History of Freiburg

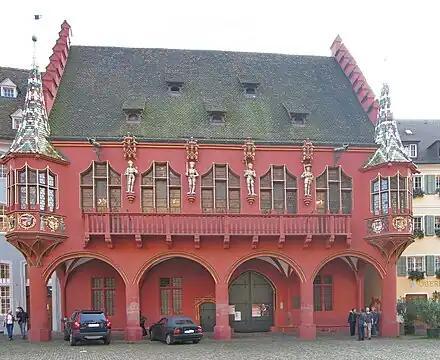
Four Habsburg Rules at the "Historisches Kaufhaus" in Freiburg: Maximilian I, Philipp I, Karl V. and Ferdinand I.

The Habsburgers took up Freiburg on their promise. For the wars against the Swiss Confederacy, the citizens of Freiburg had to financially support and provide knights. In 1386, the Swiss were victorious in the bloody Battle of Sempach. They did not just slay the Austrian Duke Leopold III, but almost the entire Freiburg nobility. As a result, the guilds took over the power of the city council.